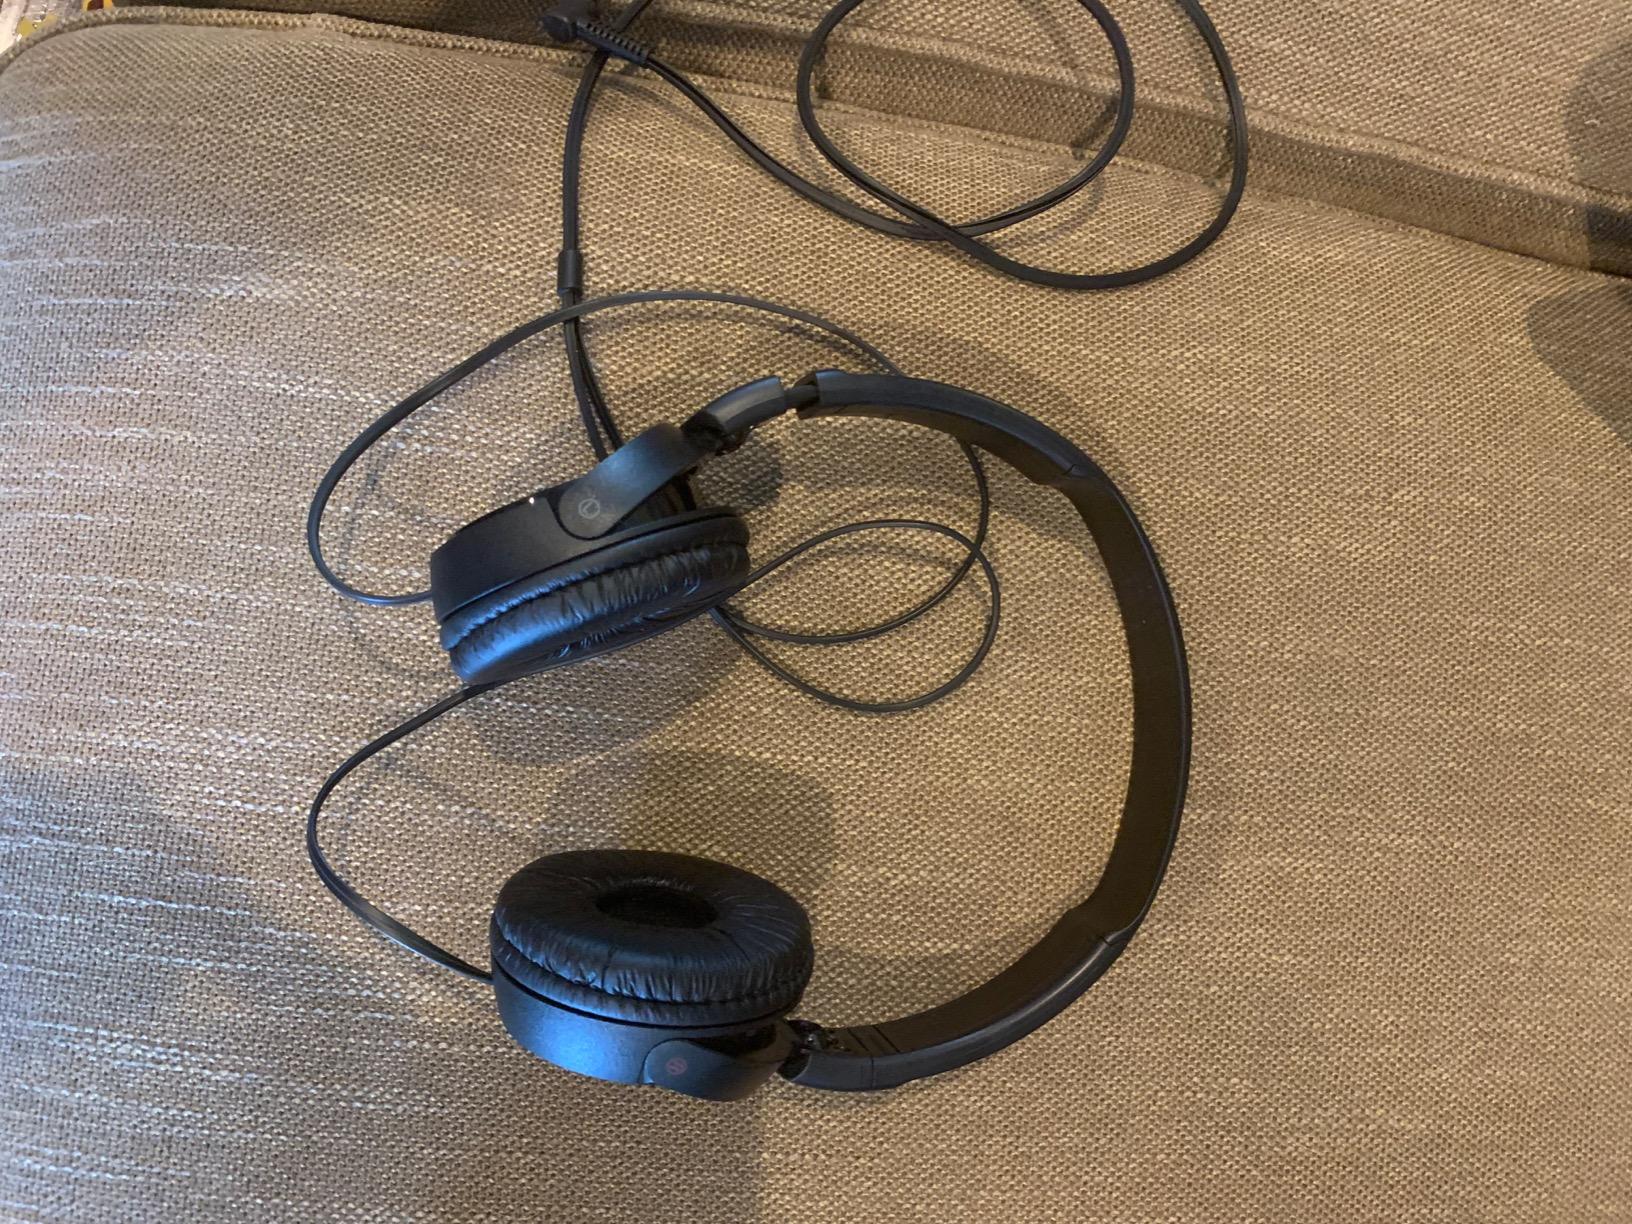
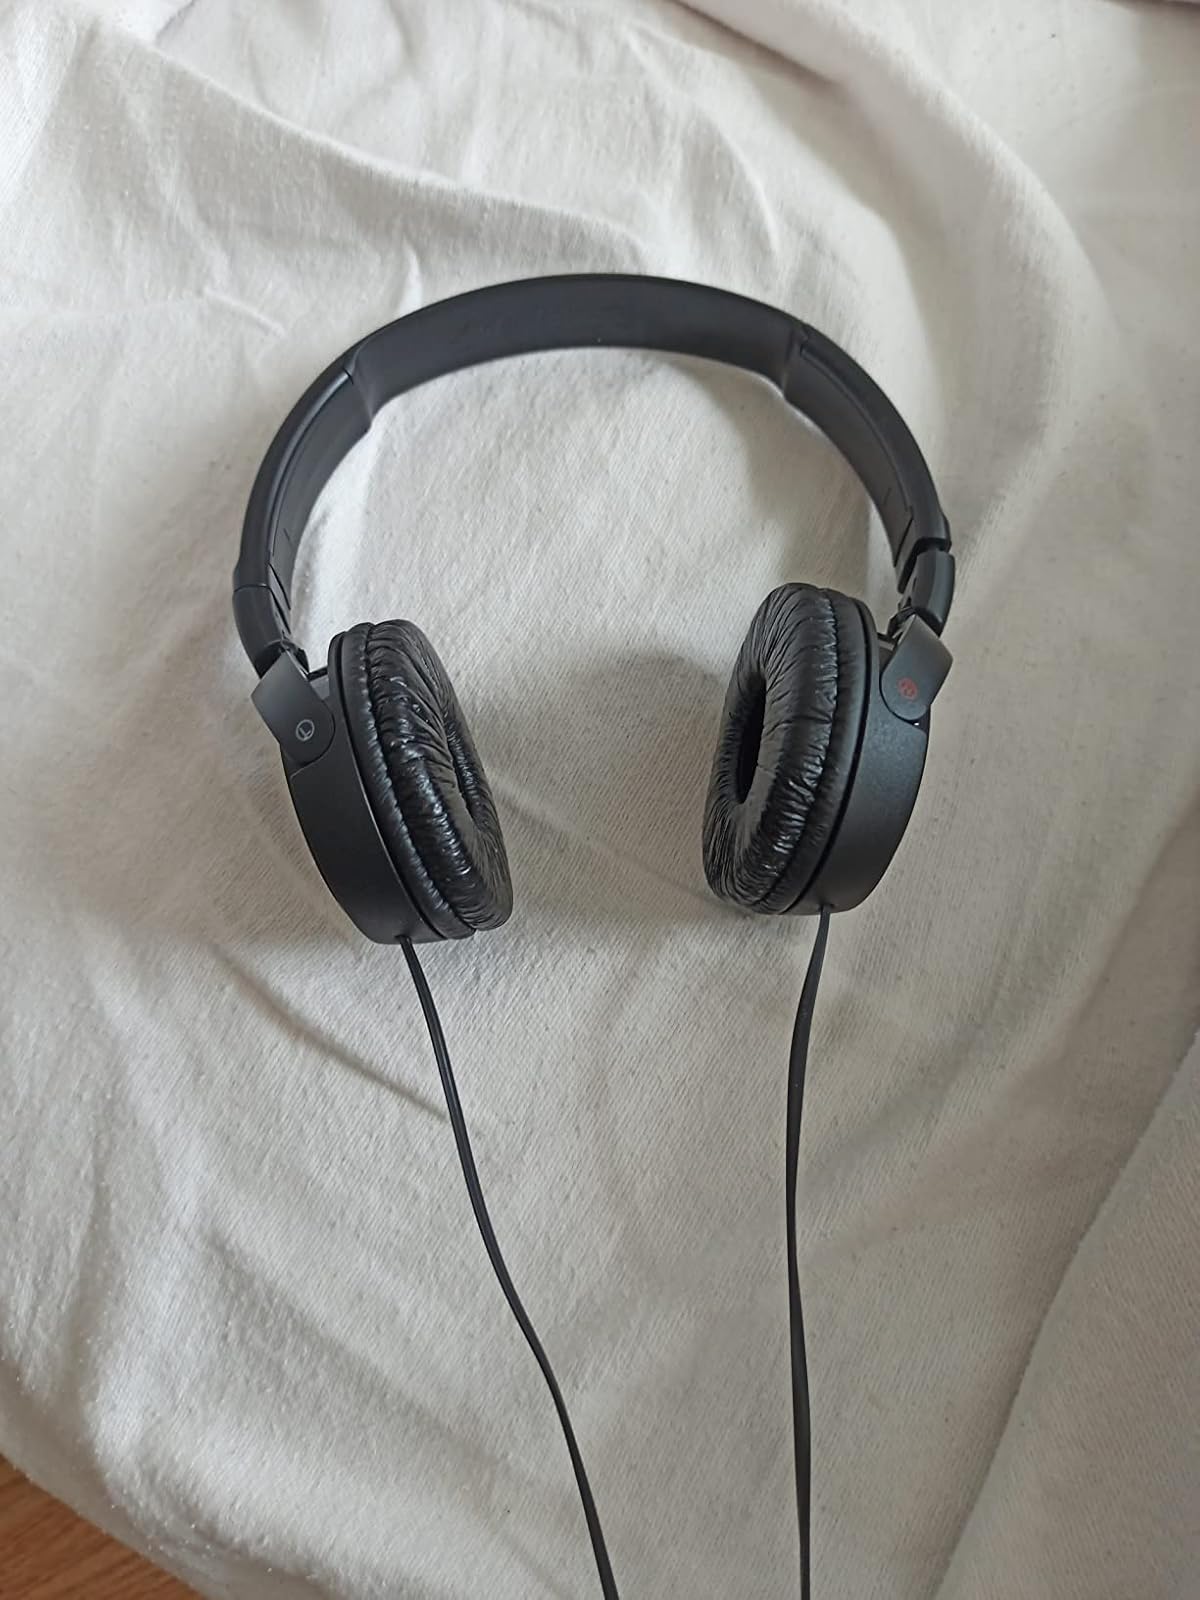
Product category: headphones
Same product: yes